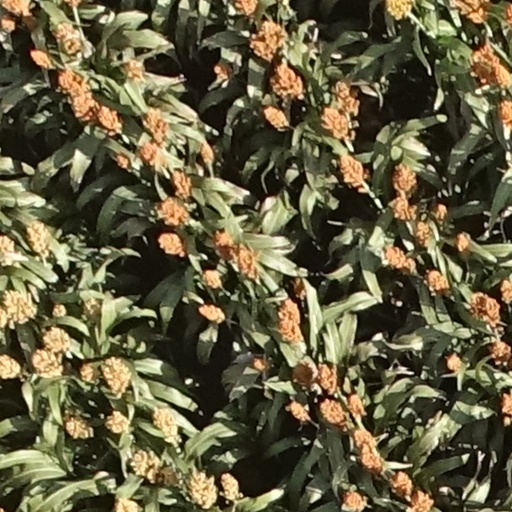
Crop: sorghum